Andrews Memorial Chapel (Dunedin, Florida)

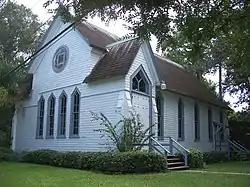
Andrews Memorial Chapel

The Andrews Memorial Chapel is a historic Carpenter Gothic-style former Presbyterian church building now located in Dunedin, Florida. It was built in 1888 as the Andrews Memorial Church on the corner of Scotland Street and Highland Avenue. Its name was carried over from an 1871 Presbyterian church located where the Dunedin Cemetery is now and commemorates William Andrews, son of John G. Andrews, who "died while riding a horse in a violent storm." The church is located next to Hammock Park (Dunedin, Florida).